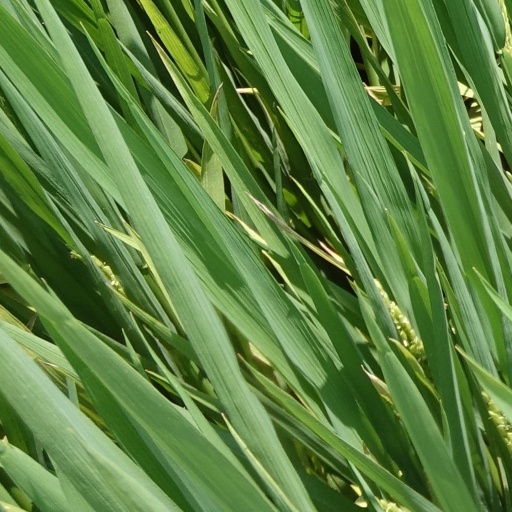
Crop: rice